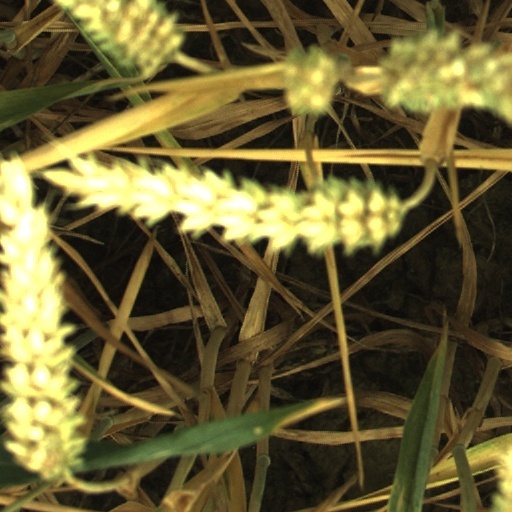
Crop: wheat